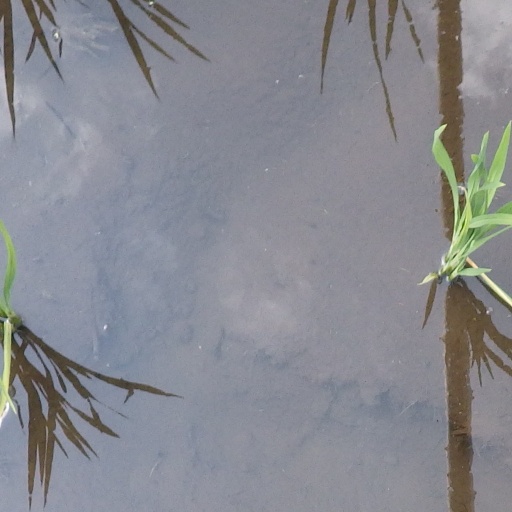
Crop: rice